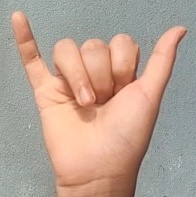
ASL sign: Y